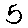
Label: 5